Battle: Los Angeles

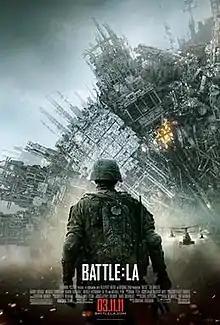
Theatrical release poster

Battle: Los Angeles is a 2011 American military science fiction action film directed by Jonathan Liebesman and written by Chris Bertolini. The story follows a Marine staff sergeant played by Aaron Eckhart who leads a platoon of U.S. Marines, joined by other stranded military personnel, defending Los Angeles from an alien invasion. The ensemble cast includes Michelle Rodriguez, Ramon Rodriguez, Bridget Moynahan, Ne-Yo, and Michael Peña.